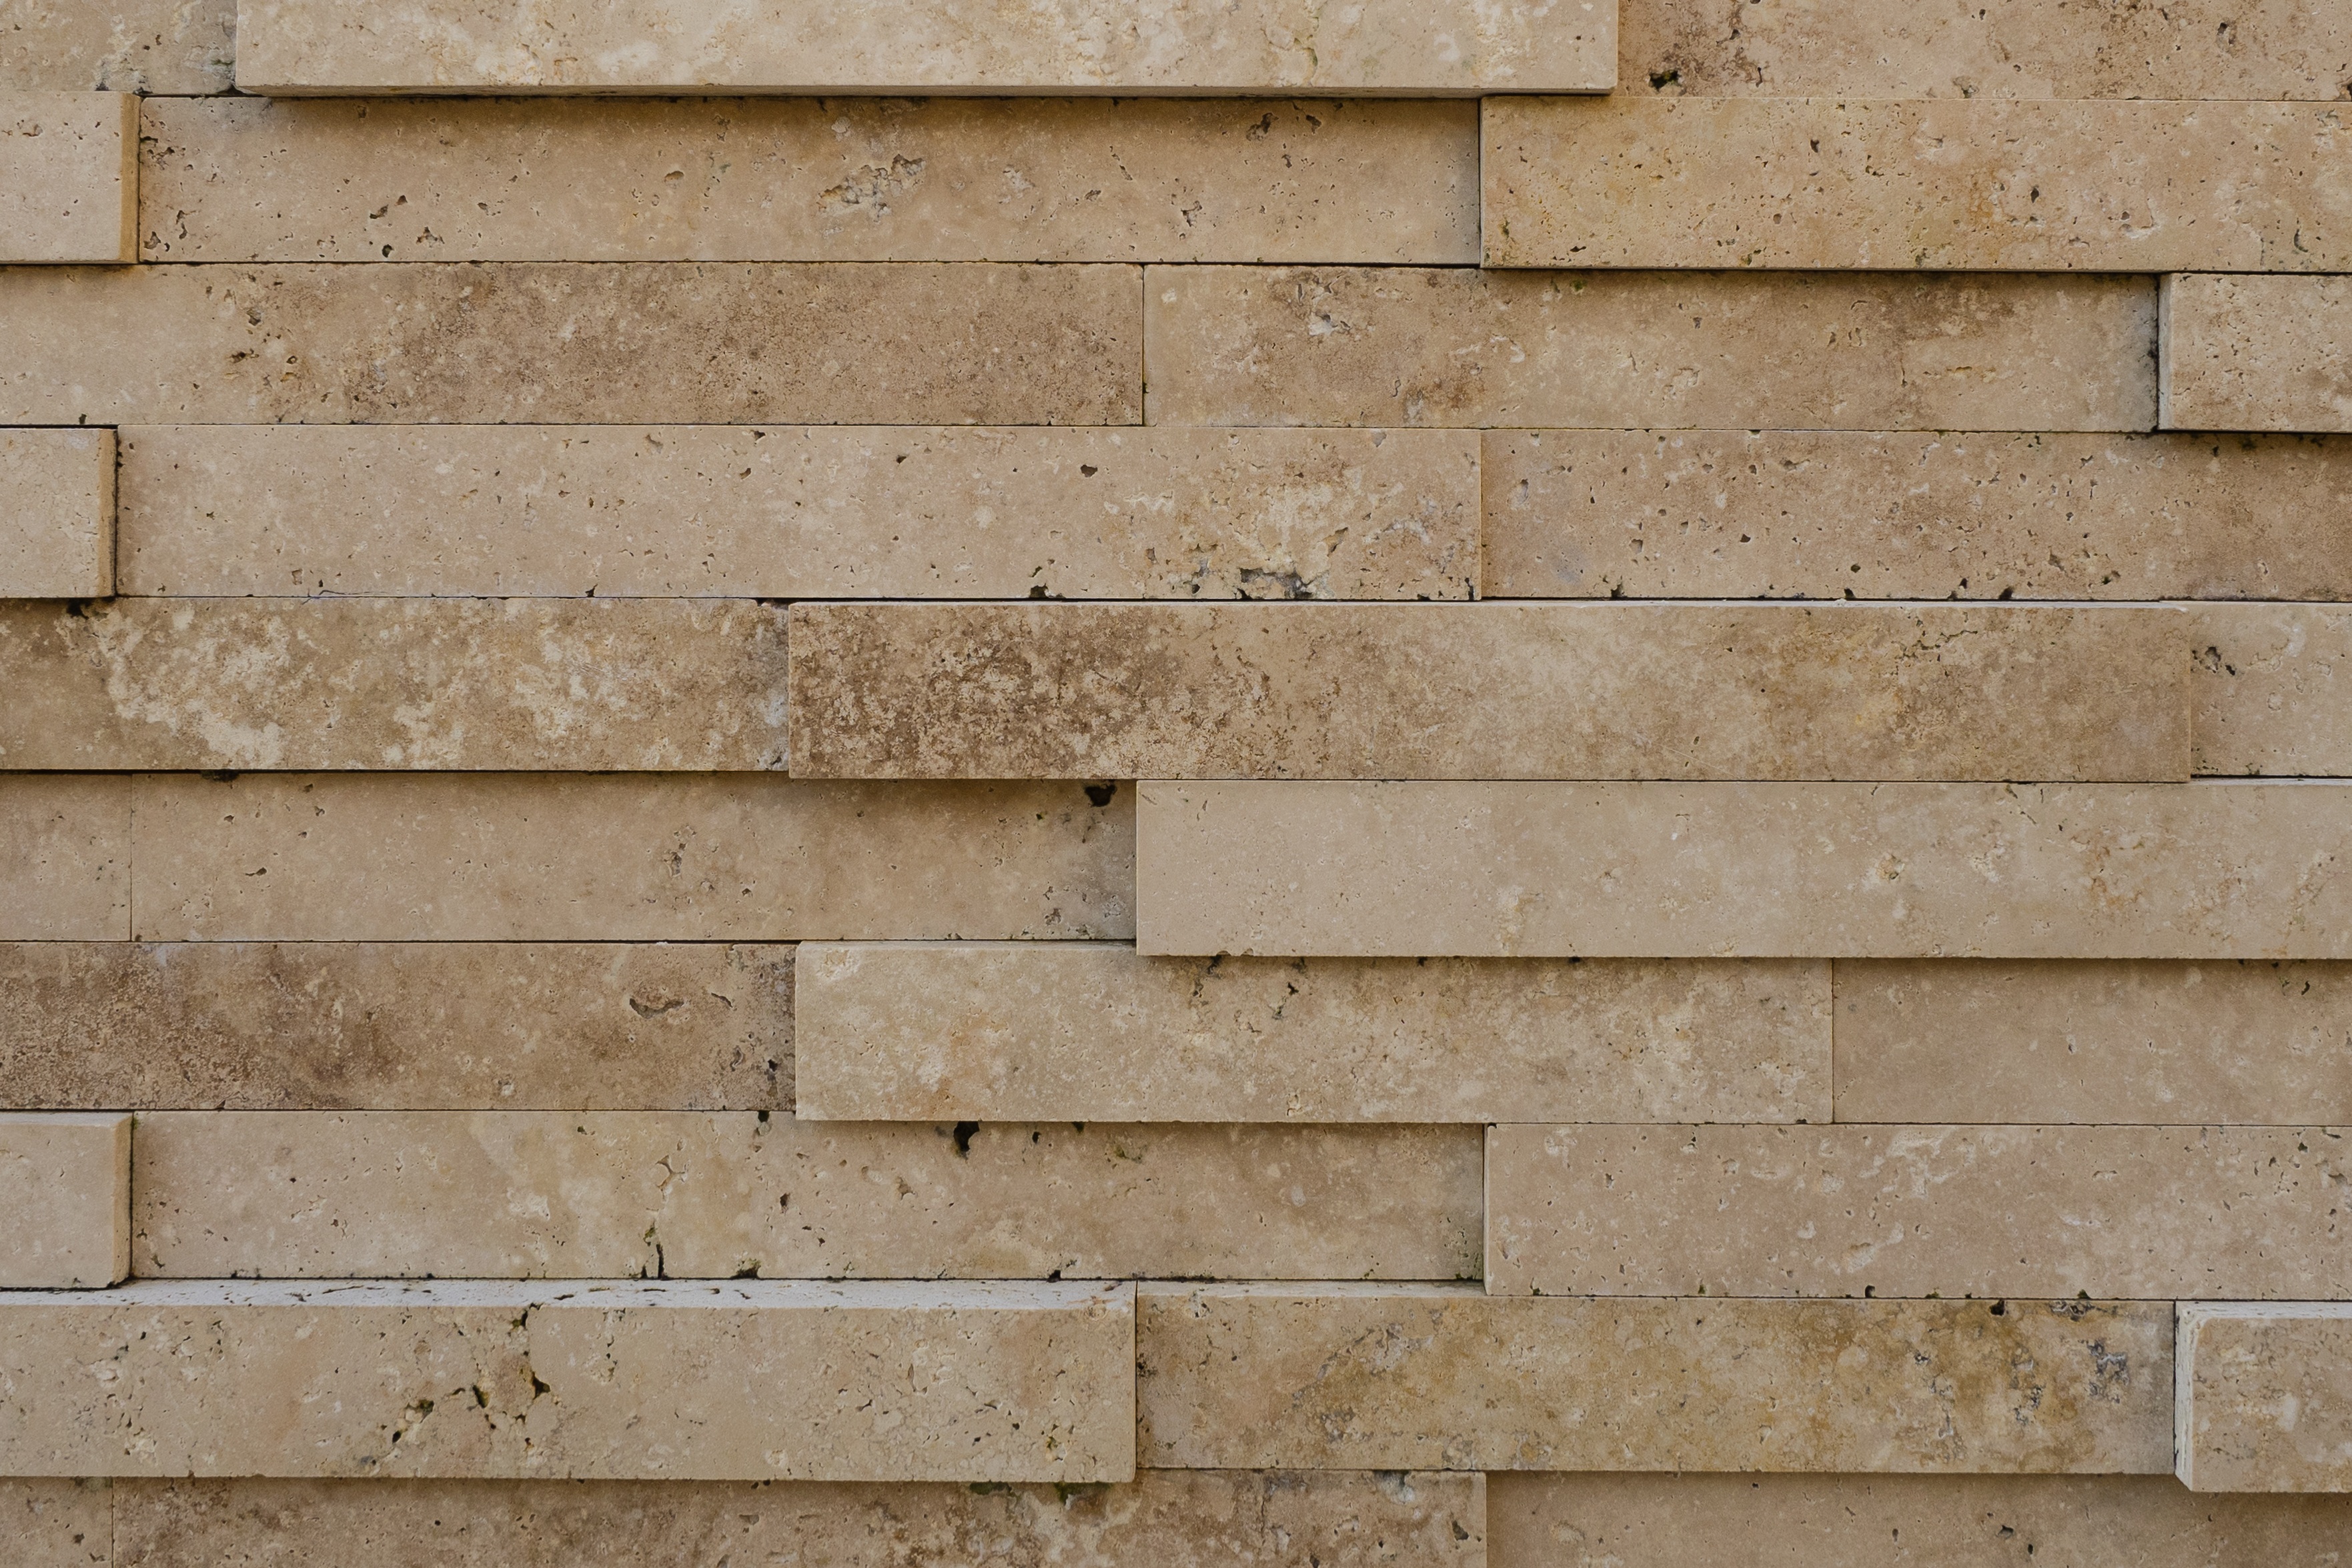
abstract, structure, wood, texture, floor, wall, line, facade, tile, stone wall, brick, material, surface, stones, background, marble, brickwork, masonry, bricked, hauswand, flooring, regulation